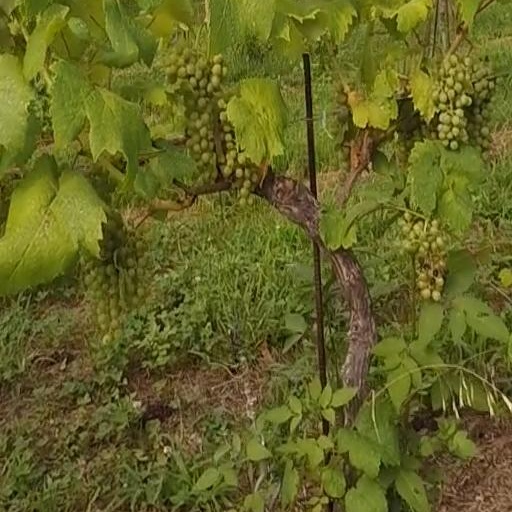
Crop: grape